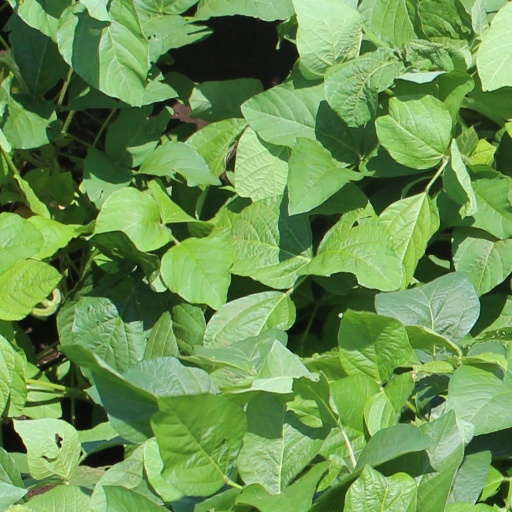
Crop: soybean